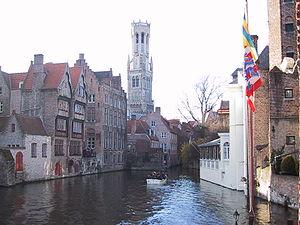
Cet article recense les sites inscrits au patrimoine mondial en Belgique.